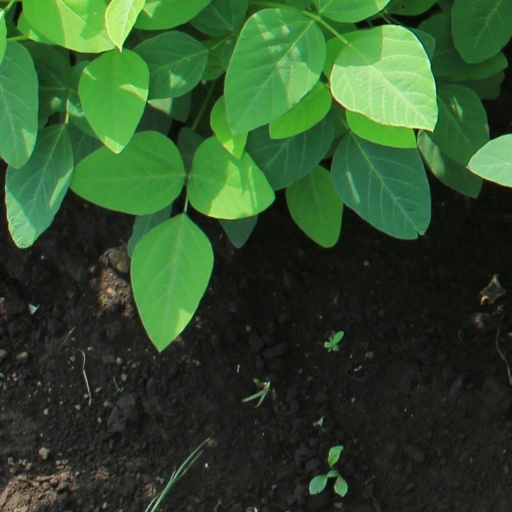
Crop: soybean